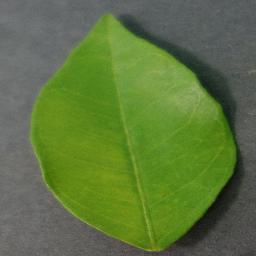
Label: Orange___Haunglongbing_(Citrus_greening)